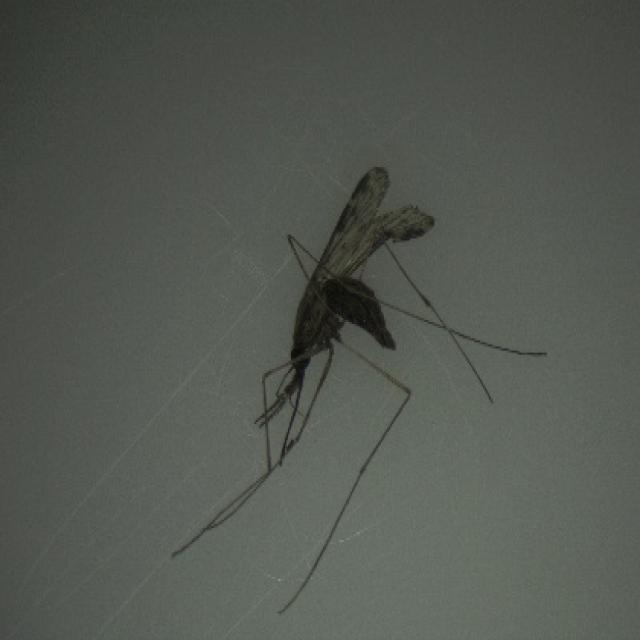
Species: anopheles_sinensis